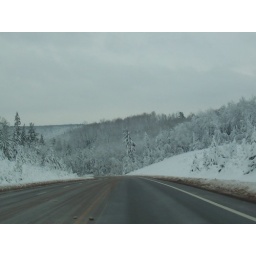
driving. snow on the trees by military hill